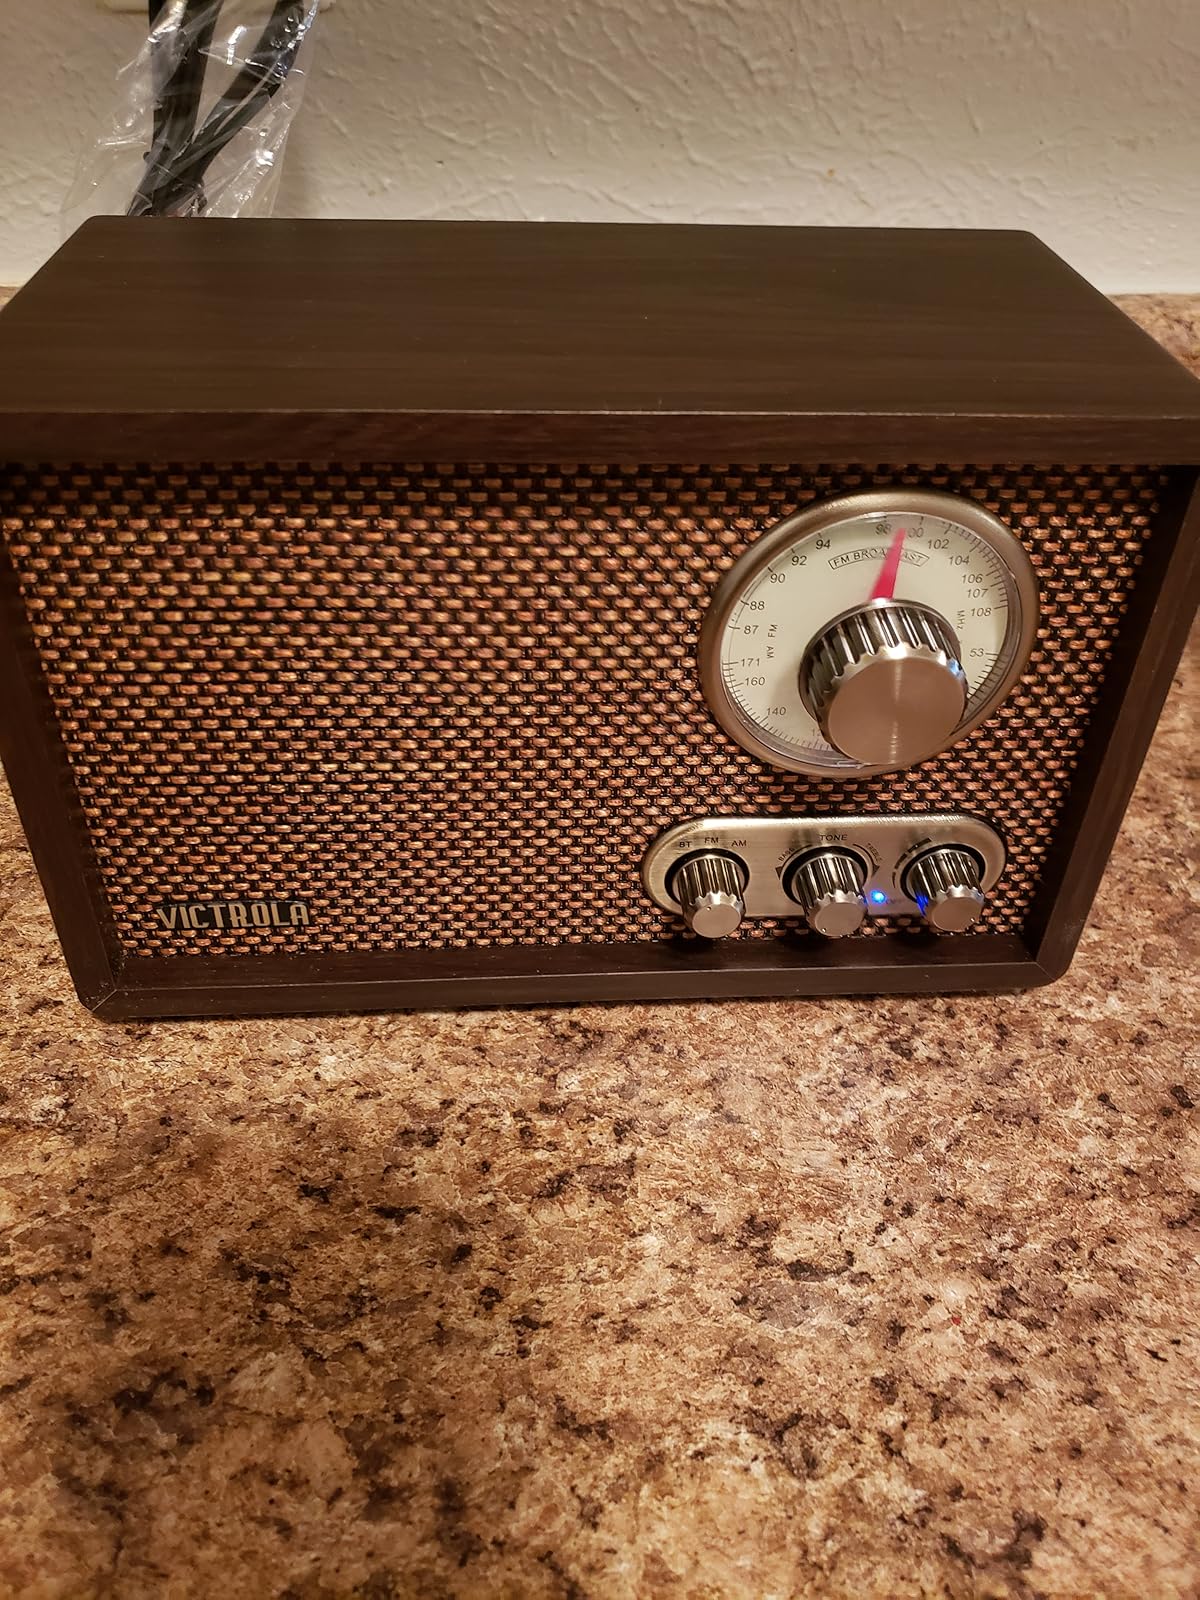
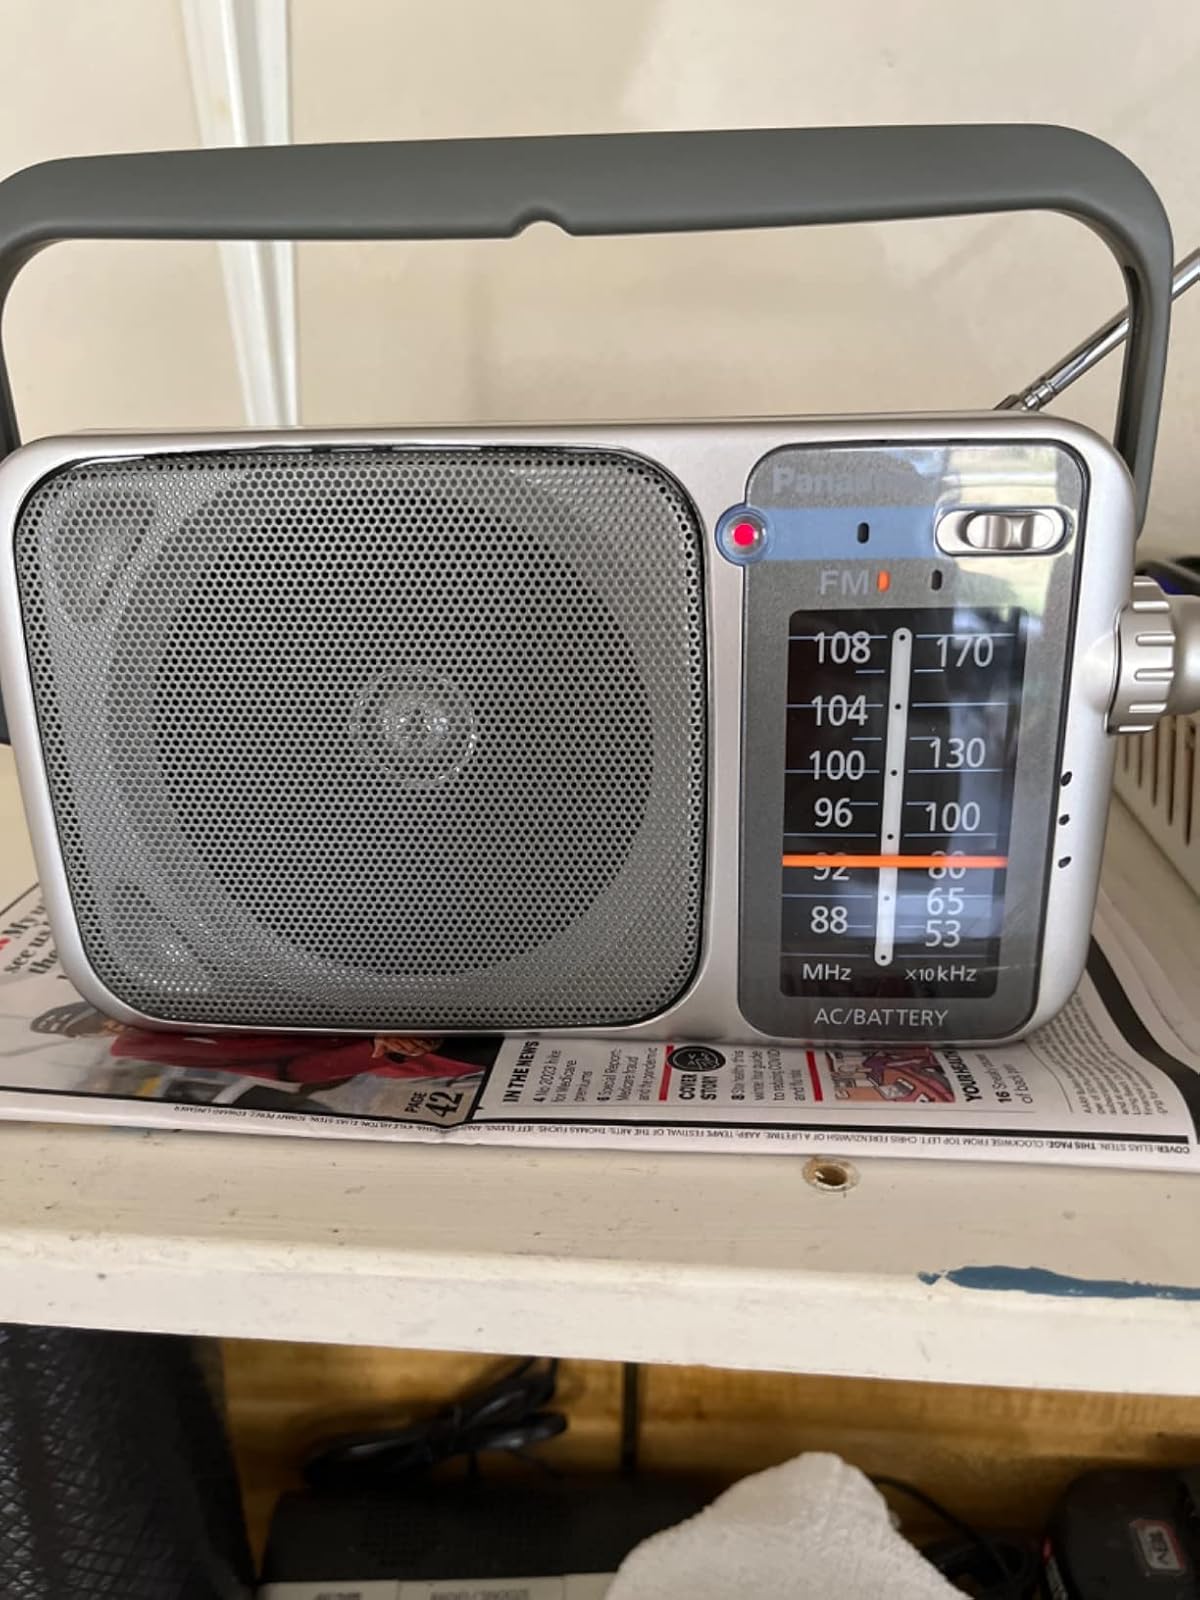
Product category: radio
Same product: no